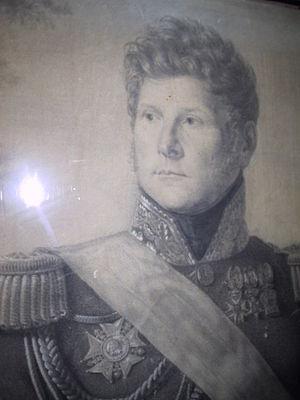
Photo d'un fusain représentant le général Mermet